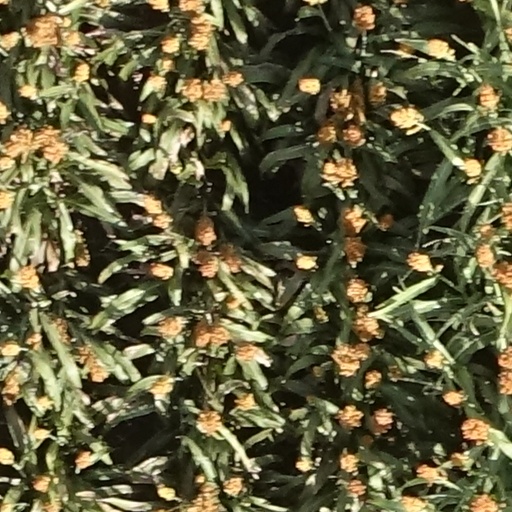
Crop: sorghum